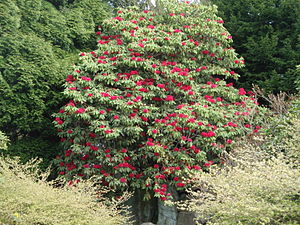
Rhododendron arboreum / Billedegalleri
Rhododendron arboreum er en lyngplanteart. Rhododendron arboreum indgår i slægten rododendron, og familien lyng.